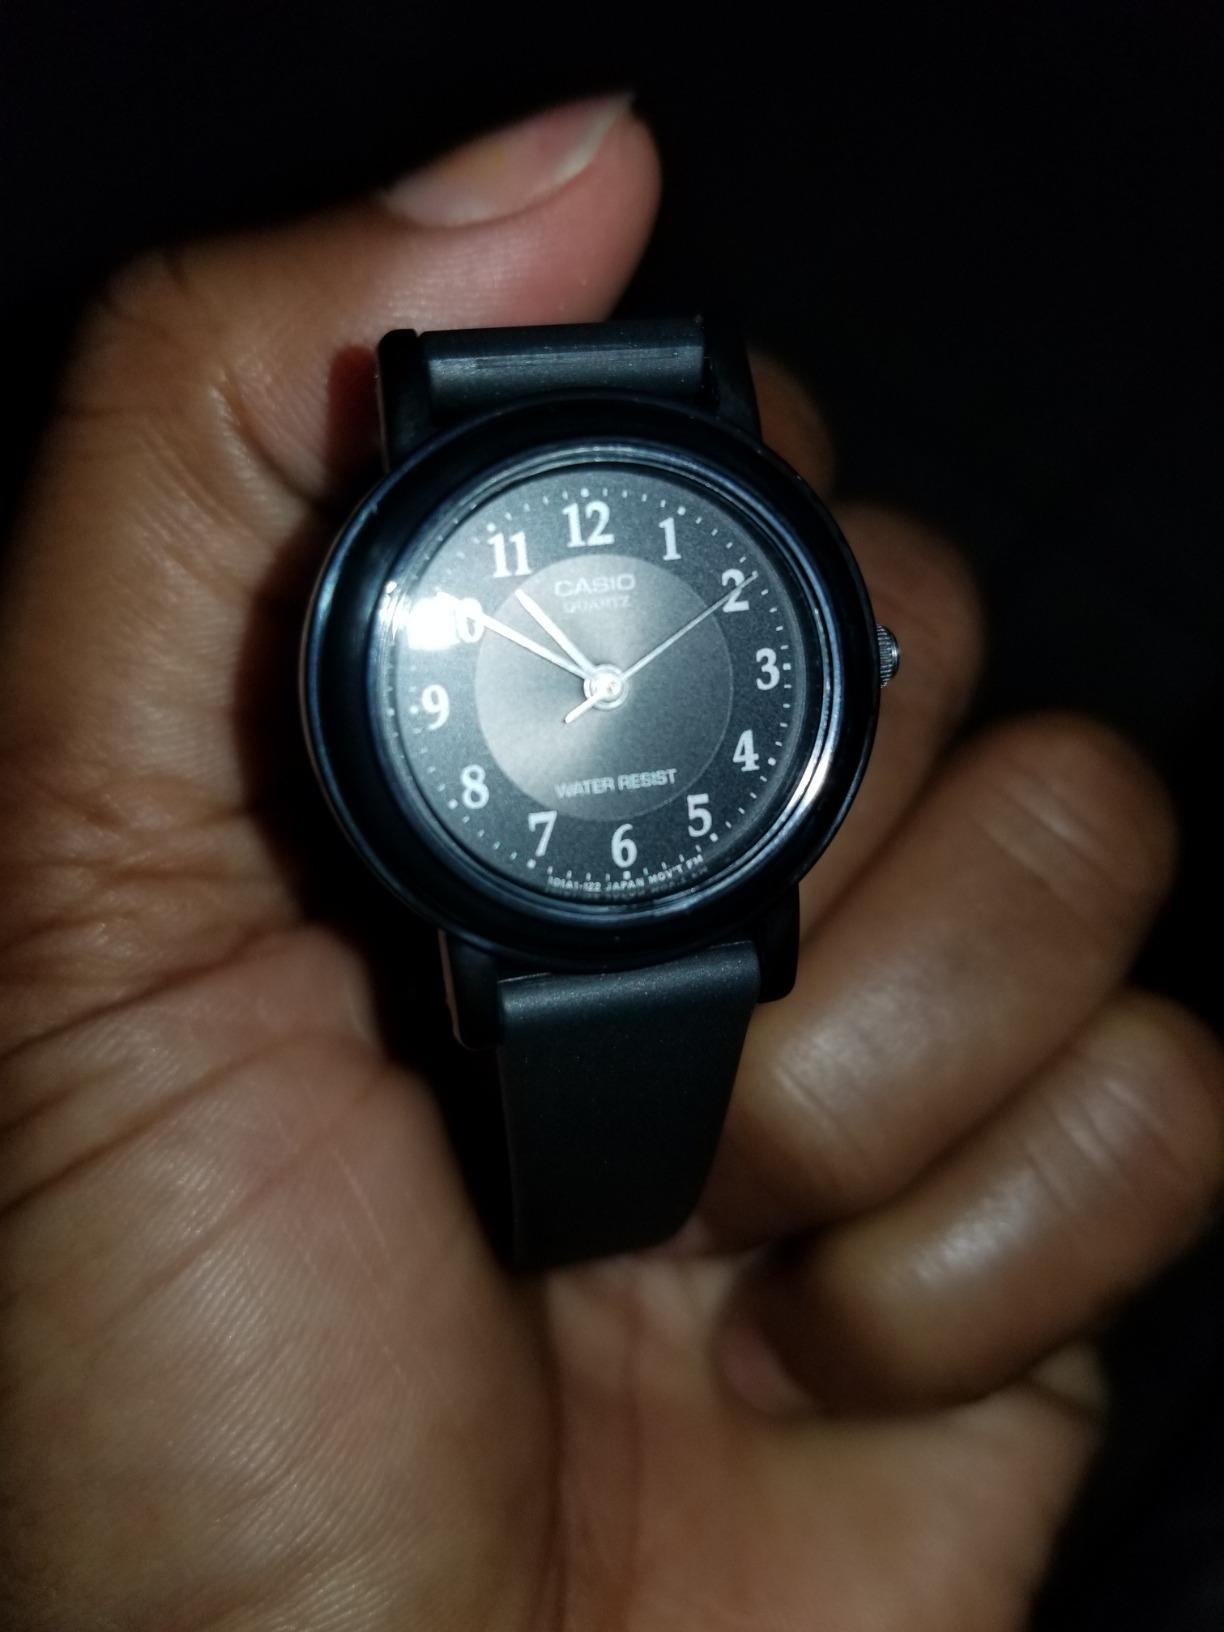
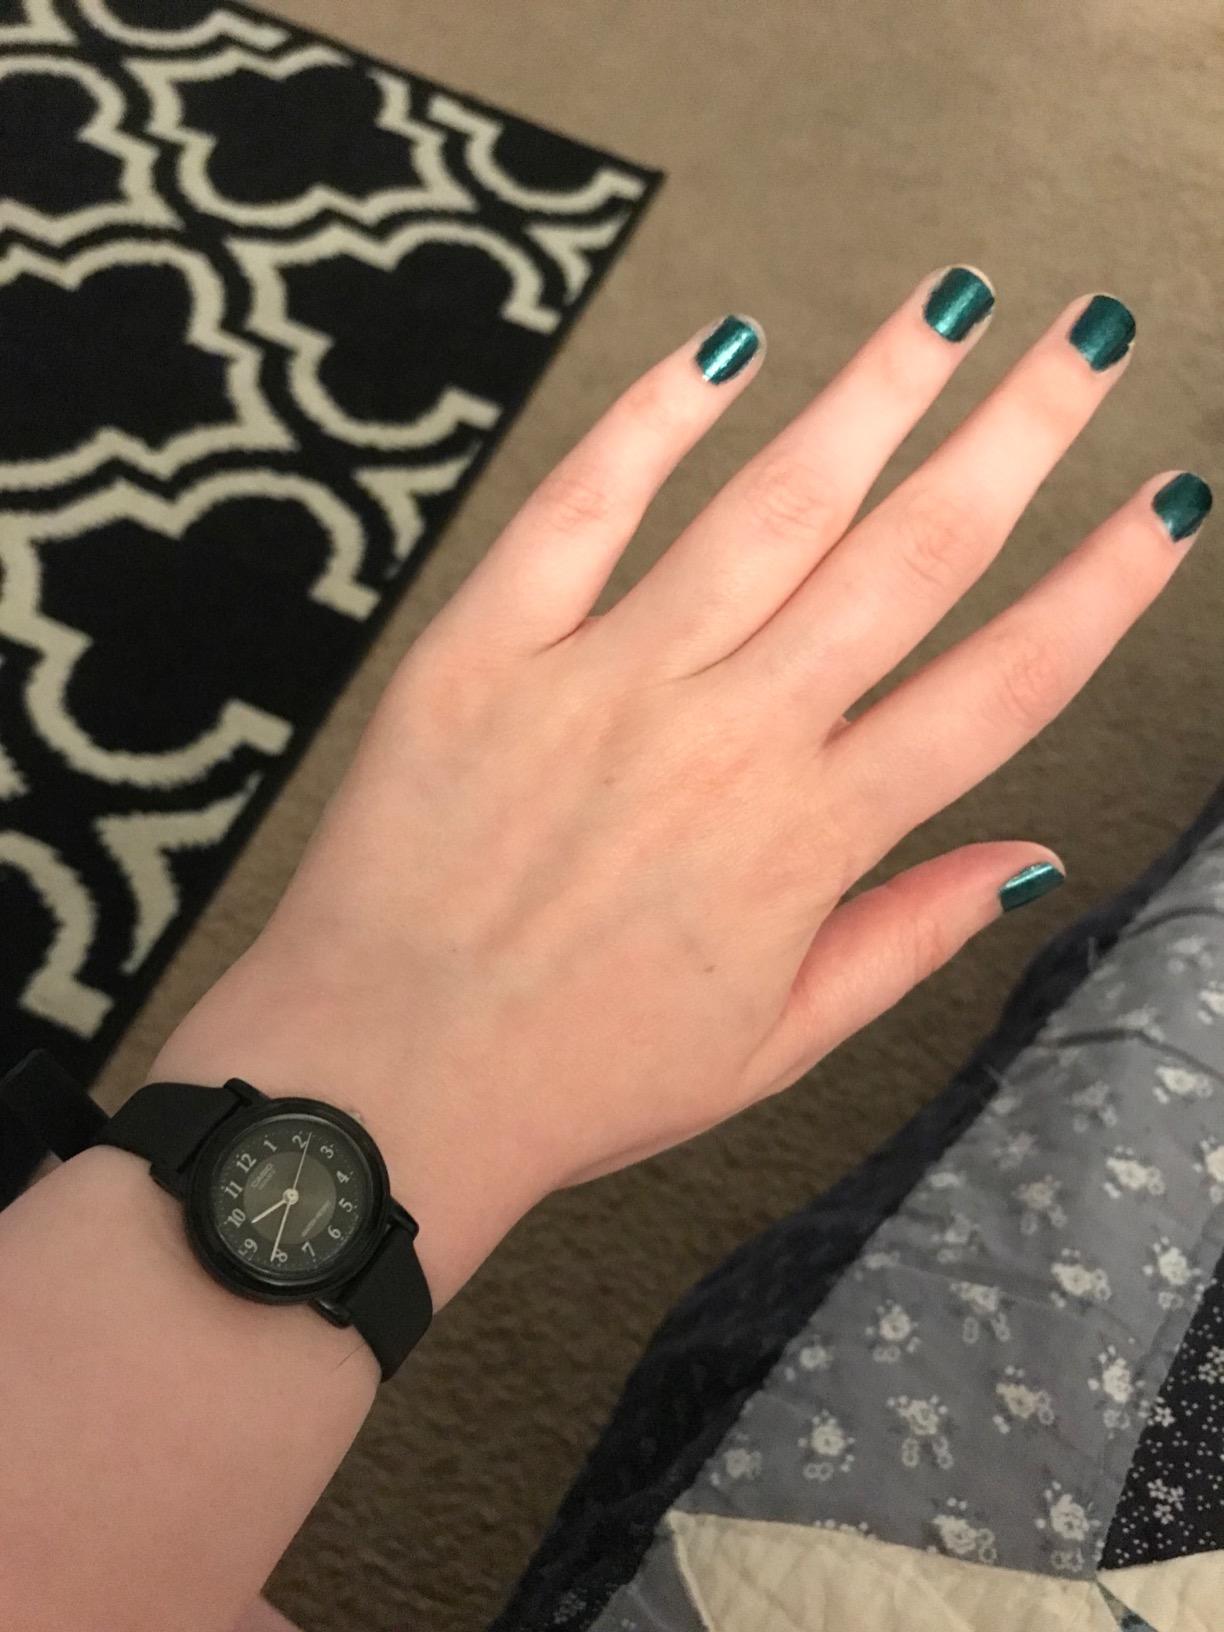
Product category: accessories_watch
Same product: yes